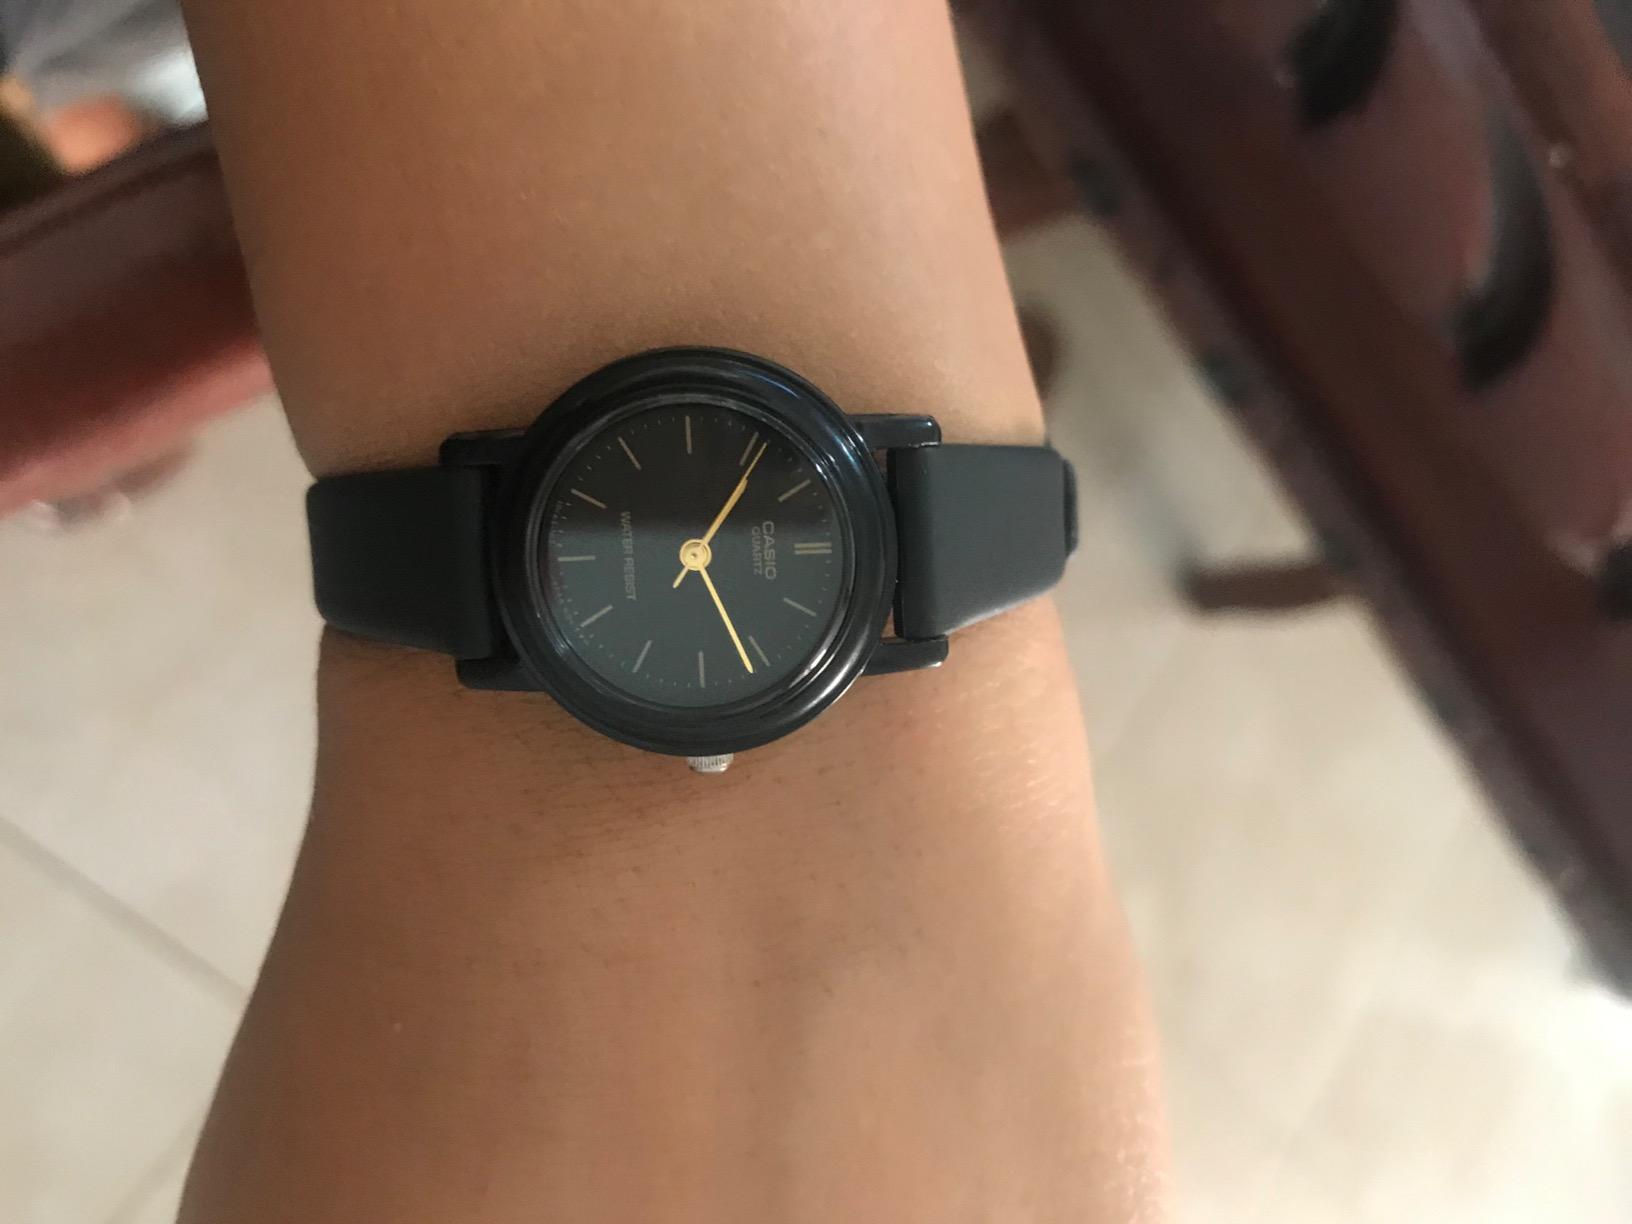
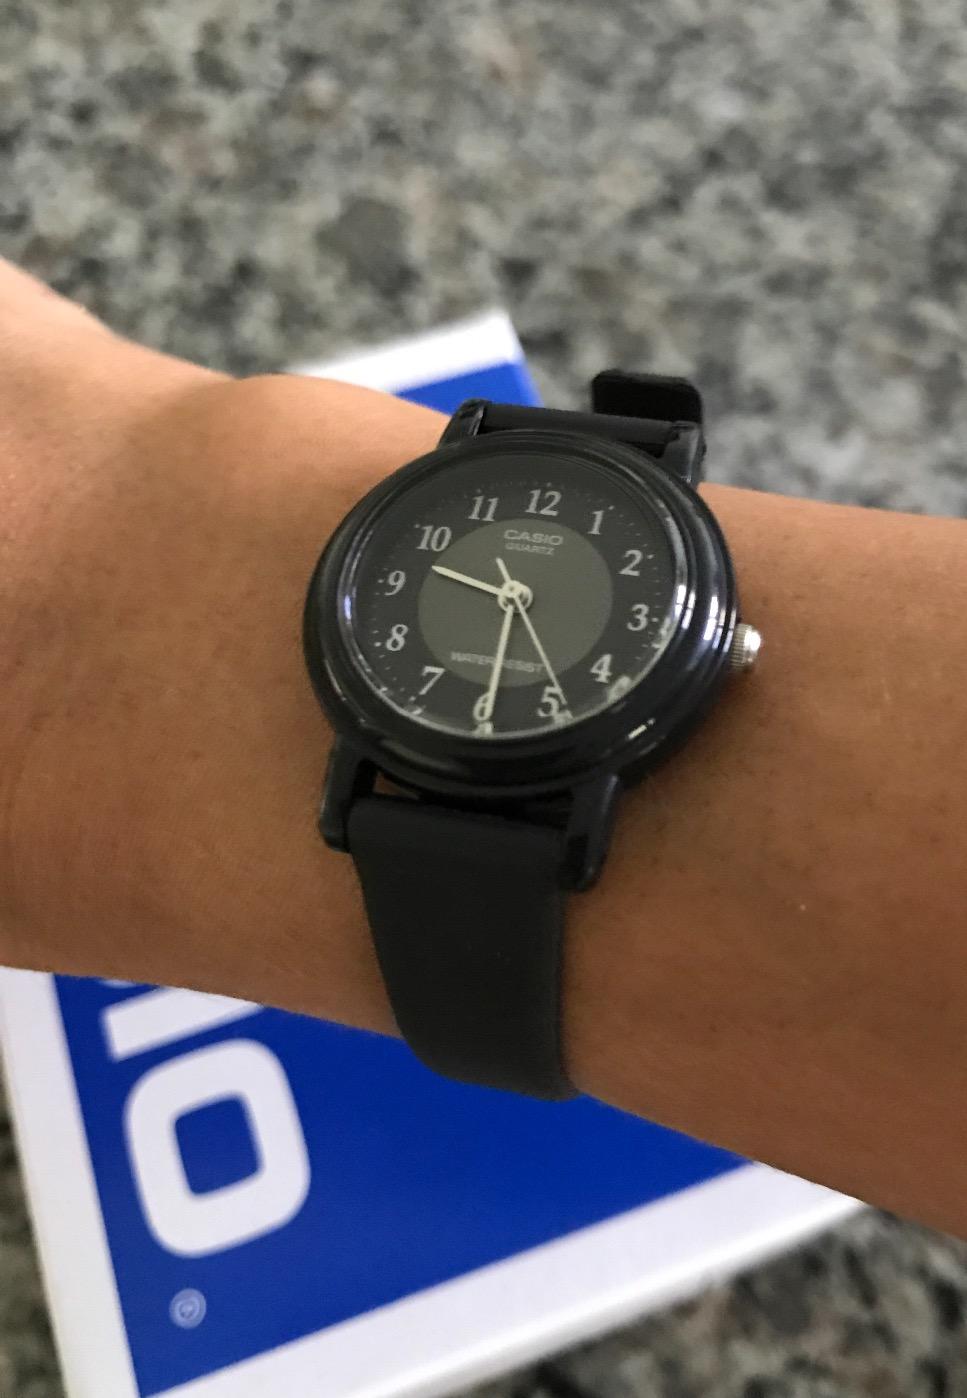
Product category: accessories_watch
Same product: no